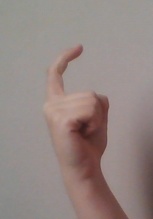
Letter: ra